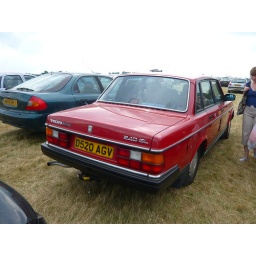
This was spotless with 50000 mils on the clock parked in the car park.